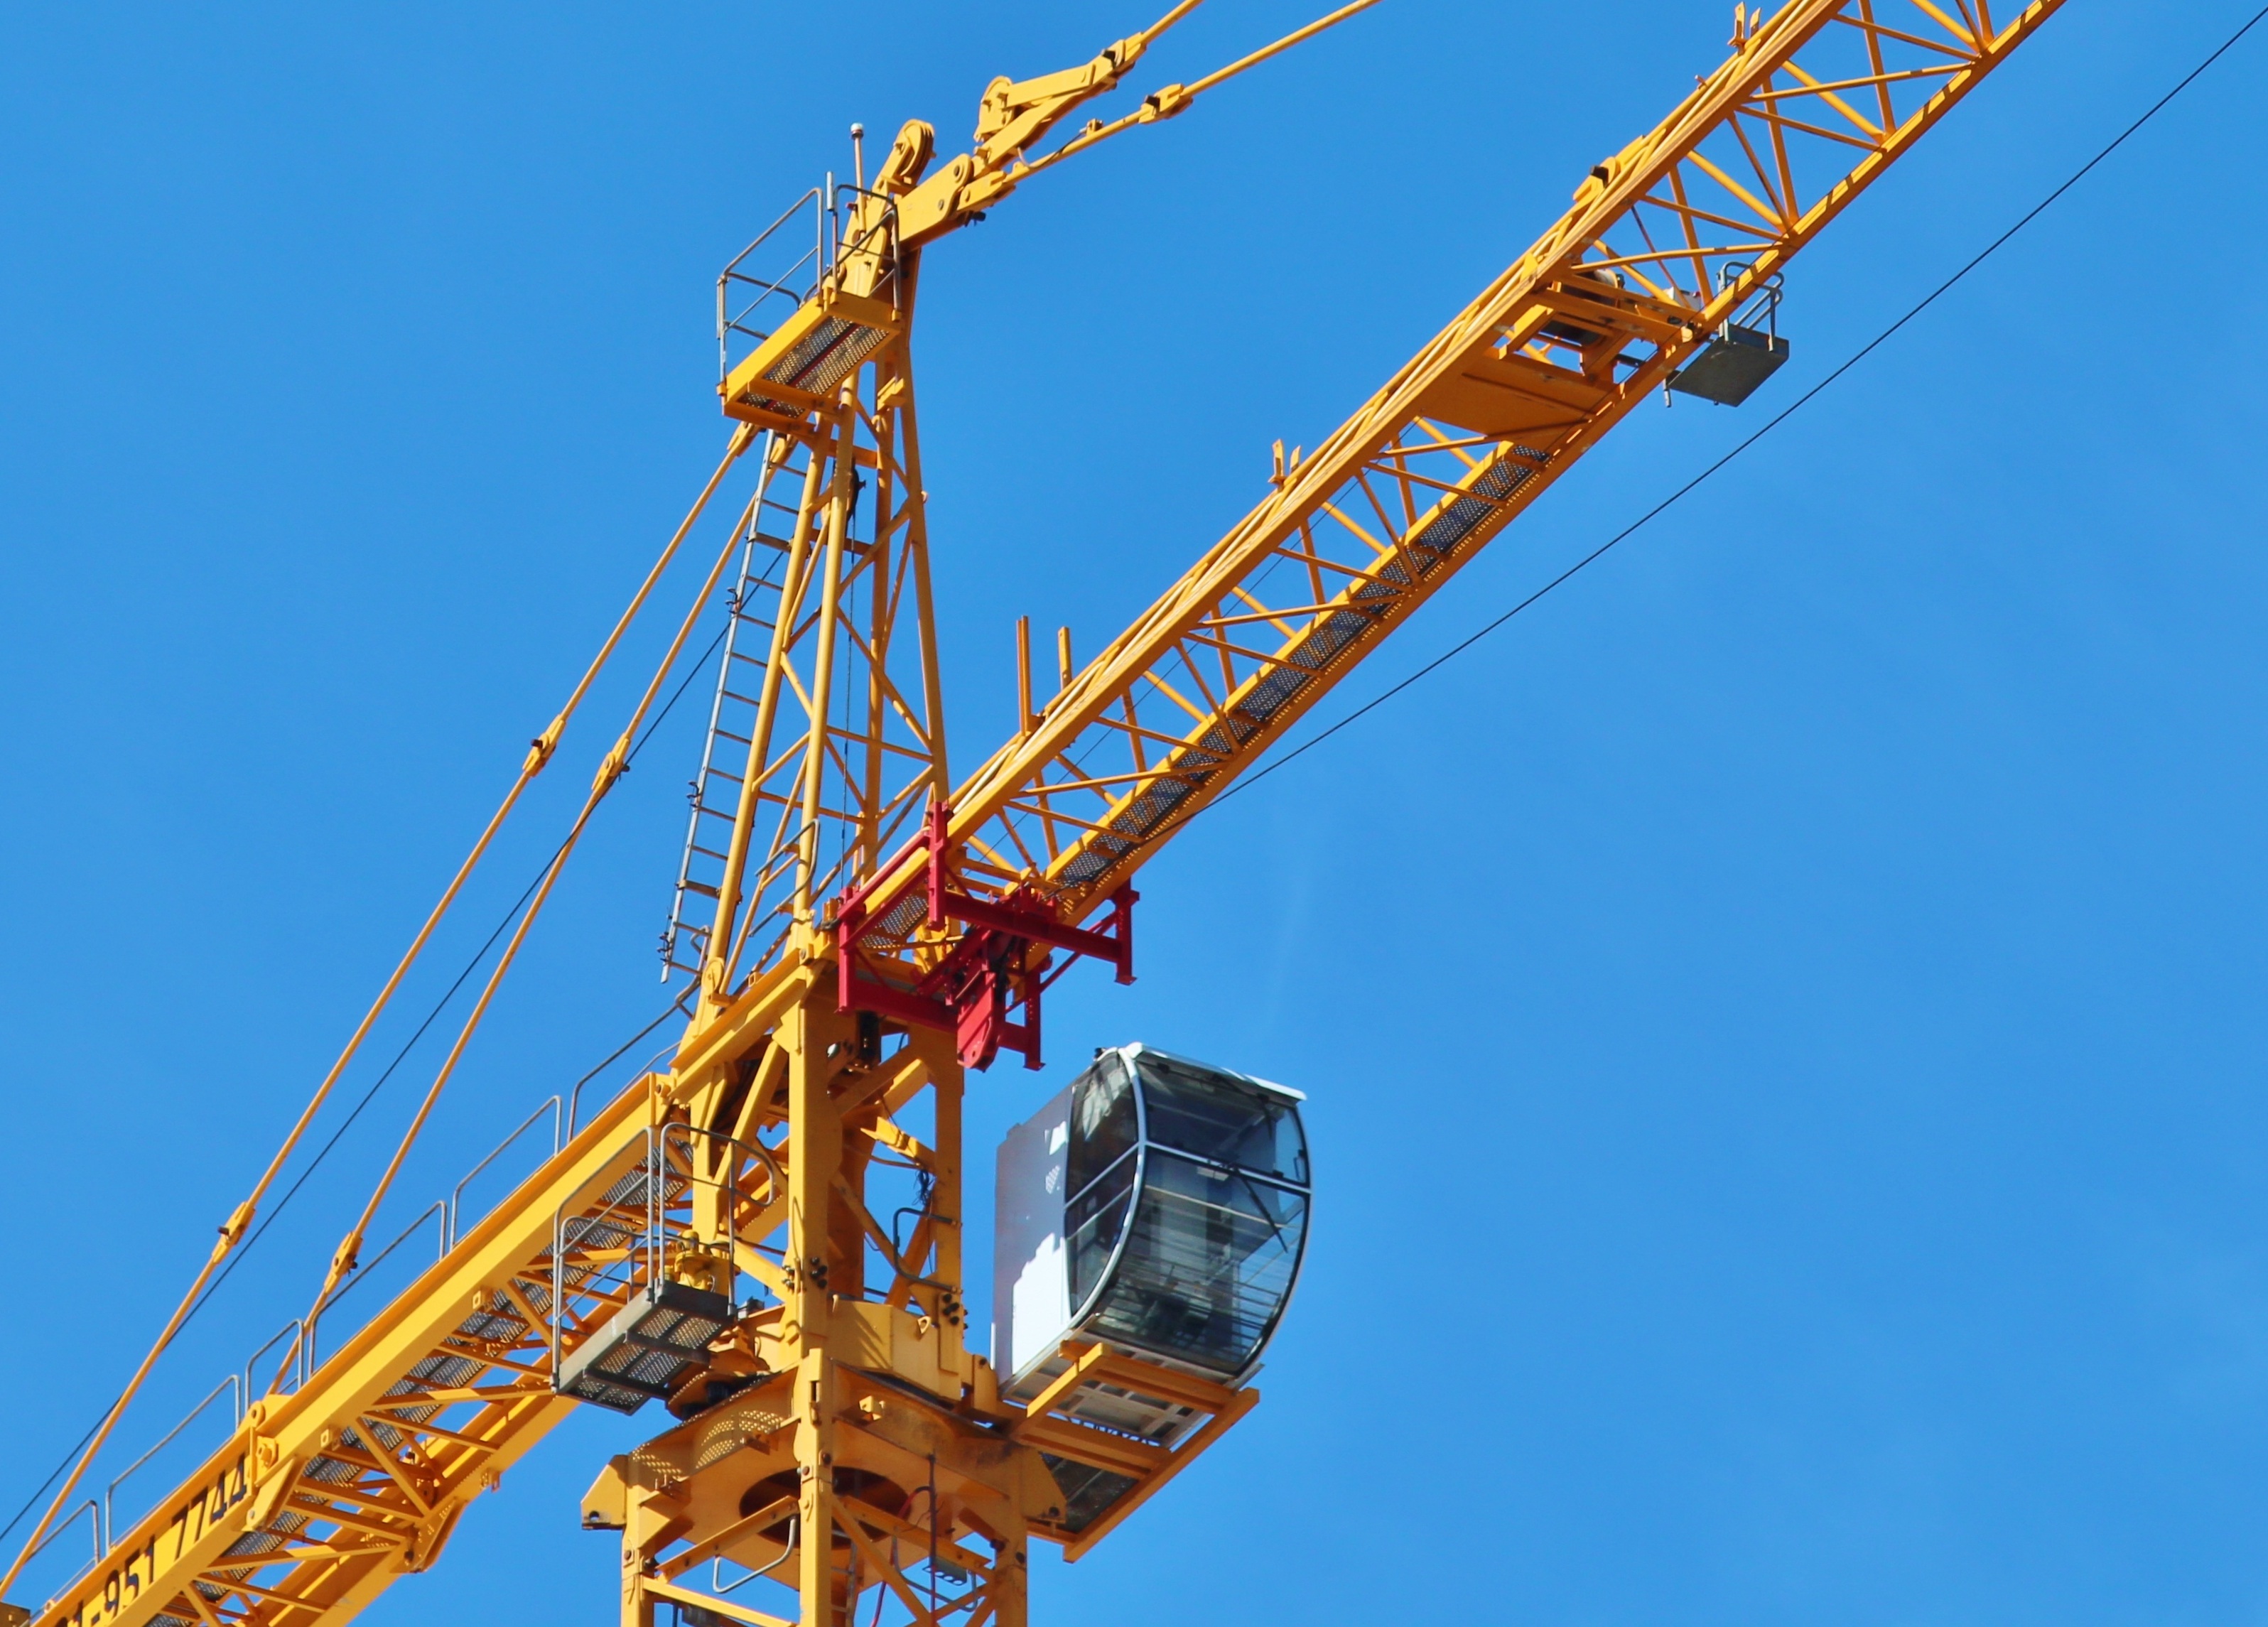
construction, vehicle, mast, crane, baukran, construction work, load lifter, construction equipment, land vehicle, amusement ride, crane operation